2019 Trump–Ukraine scandal

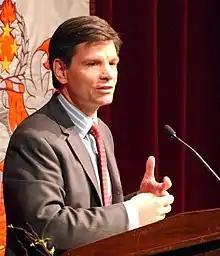
George Stephanopoulos described the details of the CrowdStrike conspiracy theory as "both convoluted and false".

On October 4, Trump told congressional Republican leaders the only reason he had called Zelenskyy was at the urging of Energy Secretary Rick Perry, saying Perry wanted him to discuss a liquefied natural gas (LNG) plant and that Trump had not even wanted to make the call. However, there is no mention of LNG in the publicly released summary of the conversation, and text messages exchanged among aides who were setting up the phone call made no mention of Perry, instead suggesting that Giuliani was the primary mover. Perry had been the administration's official representative at Zelenskyy's inauguration in May. During that trip; he pressured Zelenskyy to fire board members of Naftogaz, the national oil and gas company of Ukraine, and informed government and industry officials that the Trump administration wanted the entirety of Naftogaz's supervisory board replaced. Perry denied pressing for change at Naftogaz in a press conference on October 7, describing that as "a totally dreamed up story". On October 10, however, Perry was issued a subpoena by the House Intelligence Committee, the House Oversight Committee, and the House Foreign Affairs Committee, partially concerning his interactions with Naftogaz.